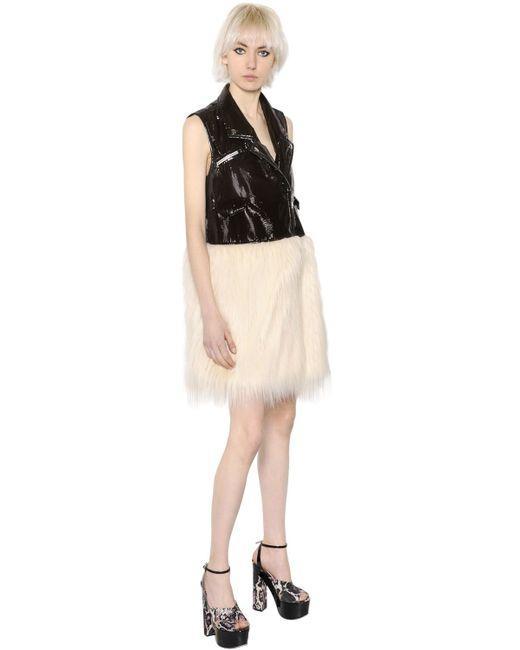
Schwarze Lederjacke mit weißem Rock